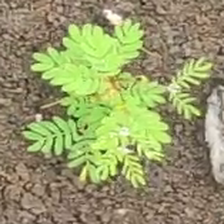
Weed species: Dwarf_cassia_(Chamaecrista pumila)